History of horse domestication theories

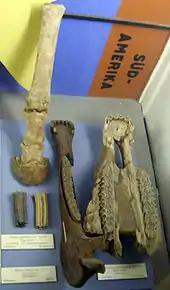
"Equus caballus germanicus" front leg, teeth and upper jaw at the Museum für Naturkunde, Berlin

A theory associated with James Cossar Ewart in Scotland and Johann Ulrich Duerst in Germany postulated three primitive horse types, considered subspecies of "Equus caballus", as ancestors of modern breeds. They were: